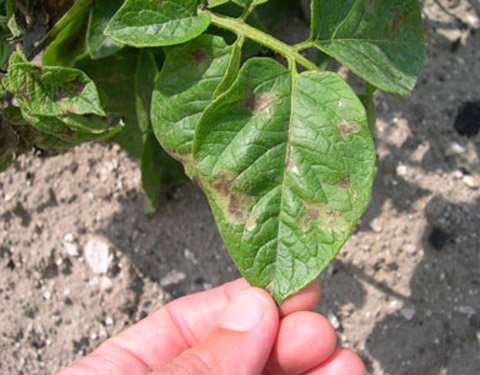
Labels: Potato leaf late blight